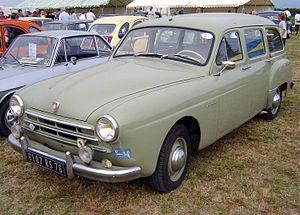
La Renault Domaine est la version break de la Frégate, elle fut commercialisée en 1956 pour remplacer la Renault Colorale. Elle était fabriquée à Billancourt en France et à Haren en Belgique. La Domaine avait une bonne tenue de route, mais coûtait plutôt cher. La clientèle de la Domaine était plutôt rurale. En 1959, Renault lance une version à boite manuelle avec convertisseur hydraulique : c'est la Renault Manoir avec une calandre de Frégate Amiral et un équipement électrique en 12 volts.